Tadek Marek

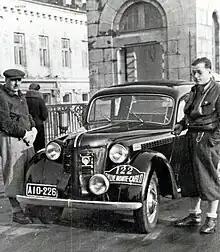
Marek at right with the Opel Olympia they drove at the 1939 Rallye Automobile Monte Carlo.

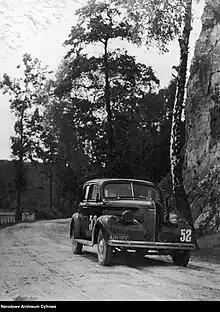
Tadek driving a Chevrolet Master to victory at 1939 Rally Poland.

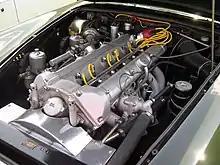
Tadek Marek designed the 3.7-litre 6-cylinder engine, here shown in an Aston Martin DB4.

Tadeusz "Tadek" Marek (1908–1982) was a Polish automobile engineer, known for his Aston Martin engines.